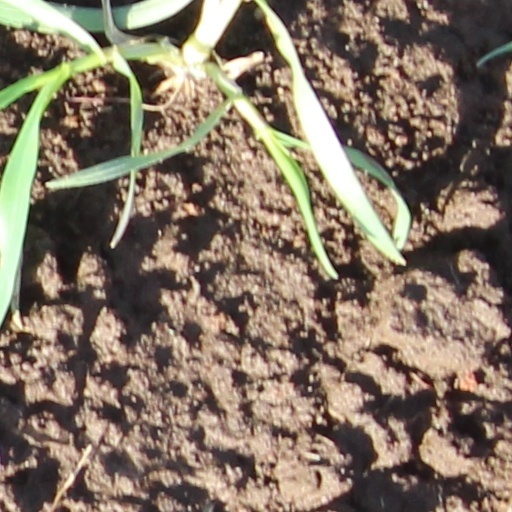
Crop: wheat